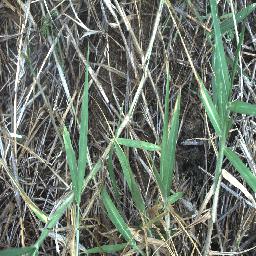
Label: negative